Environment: real
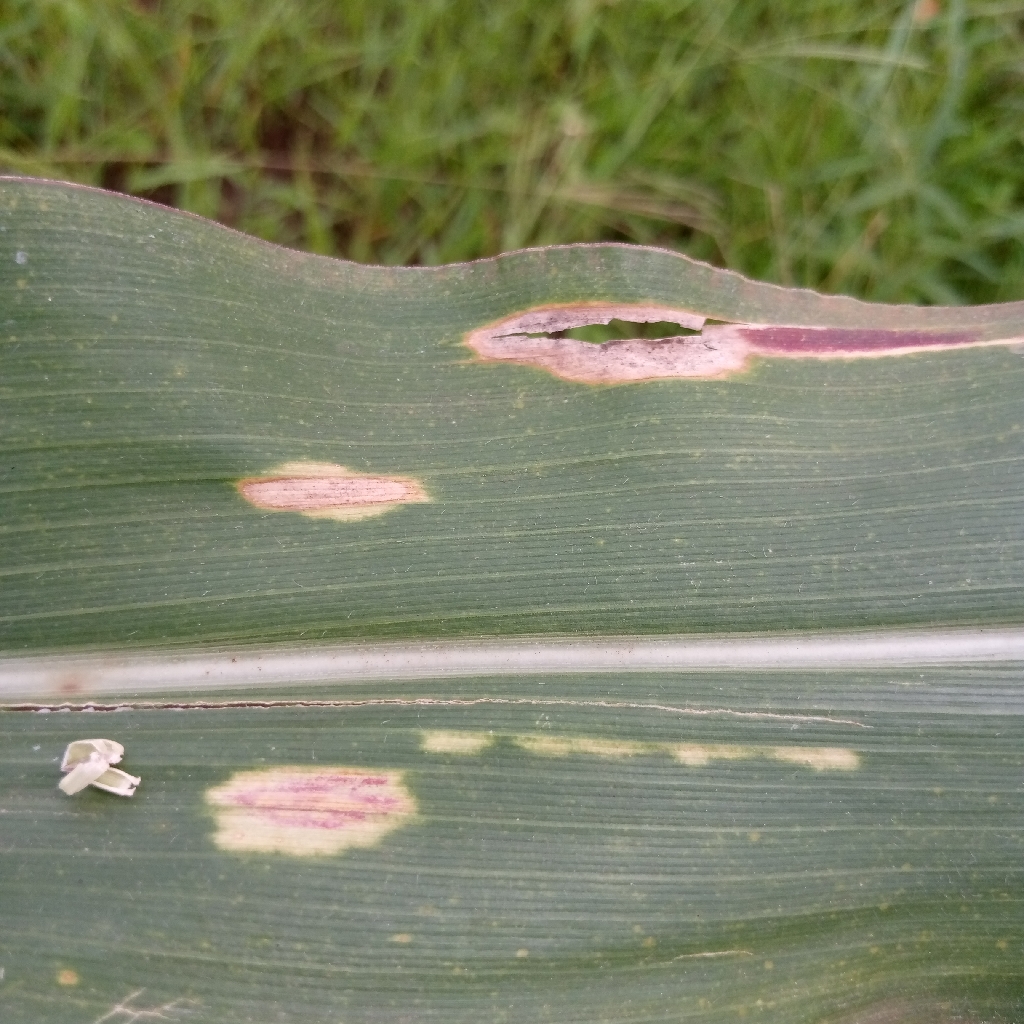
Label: northern_corn_leaf_blight